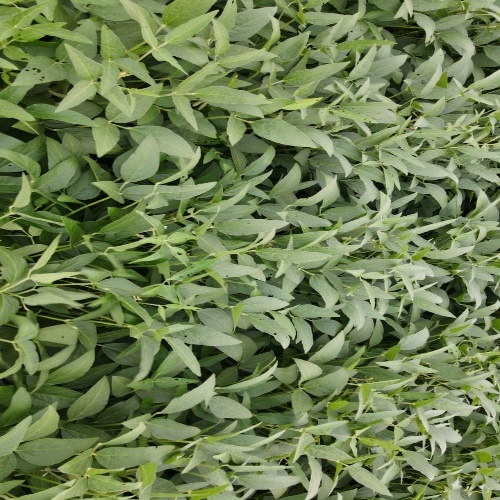
Label: Diabrotica_speciosa